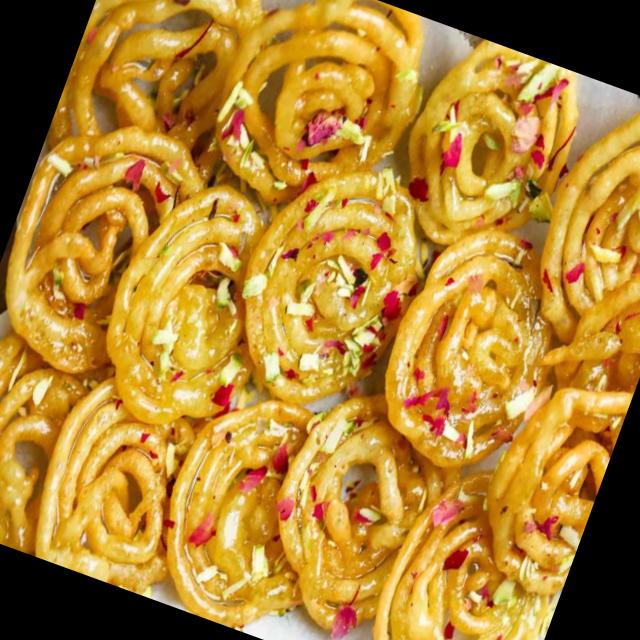
Dish: jalebi